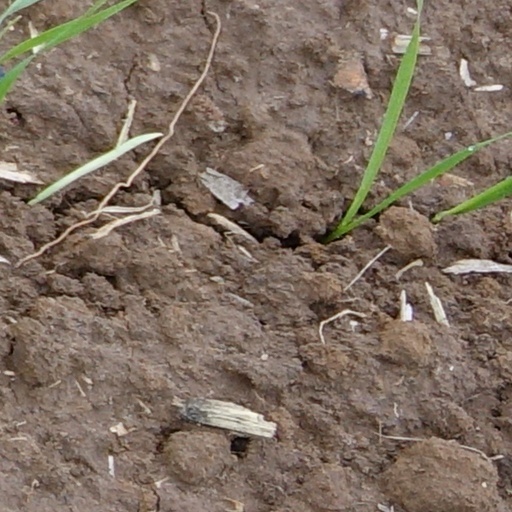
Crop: wheat